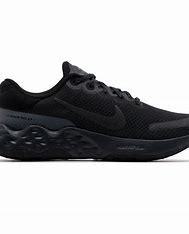
Brand: Nike
Model: Renew Ride 3